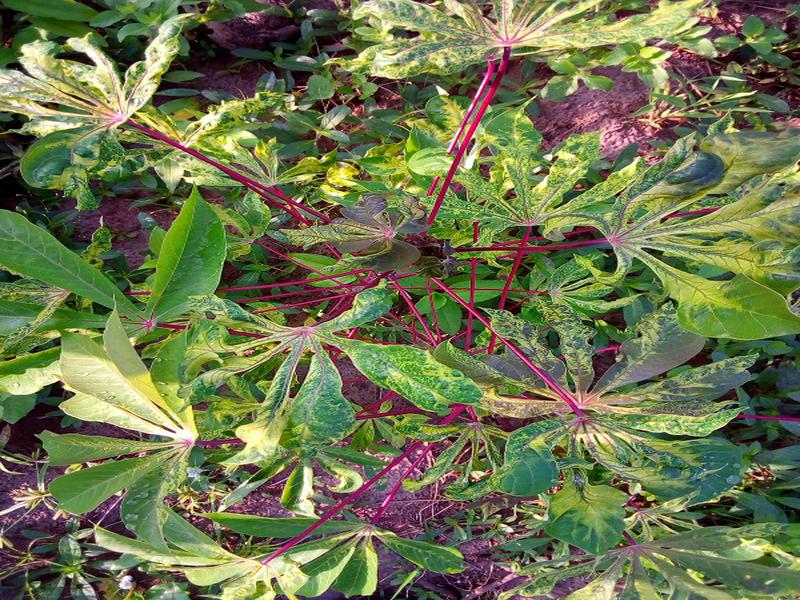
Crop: cassava
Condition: mosaic_disease